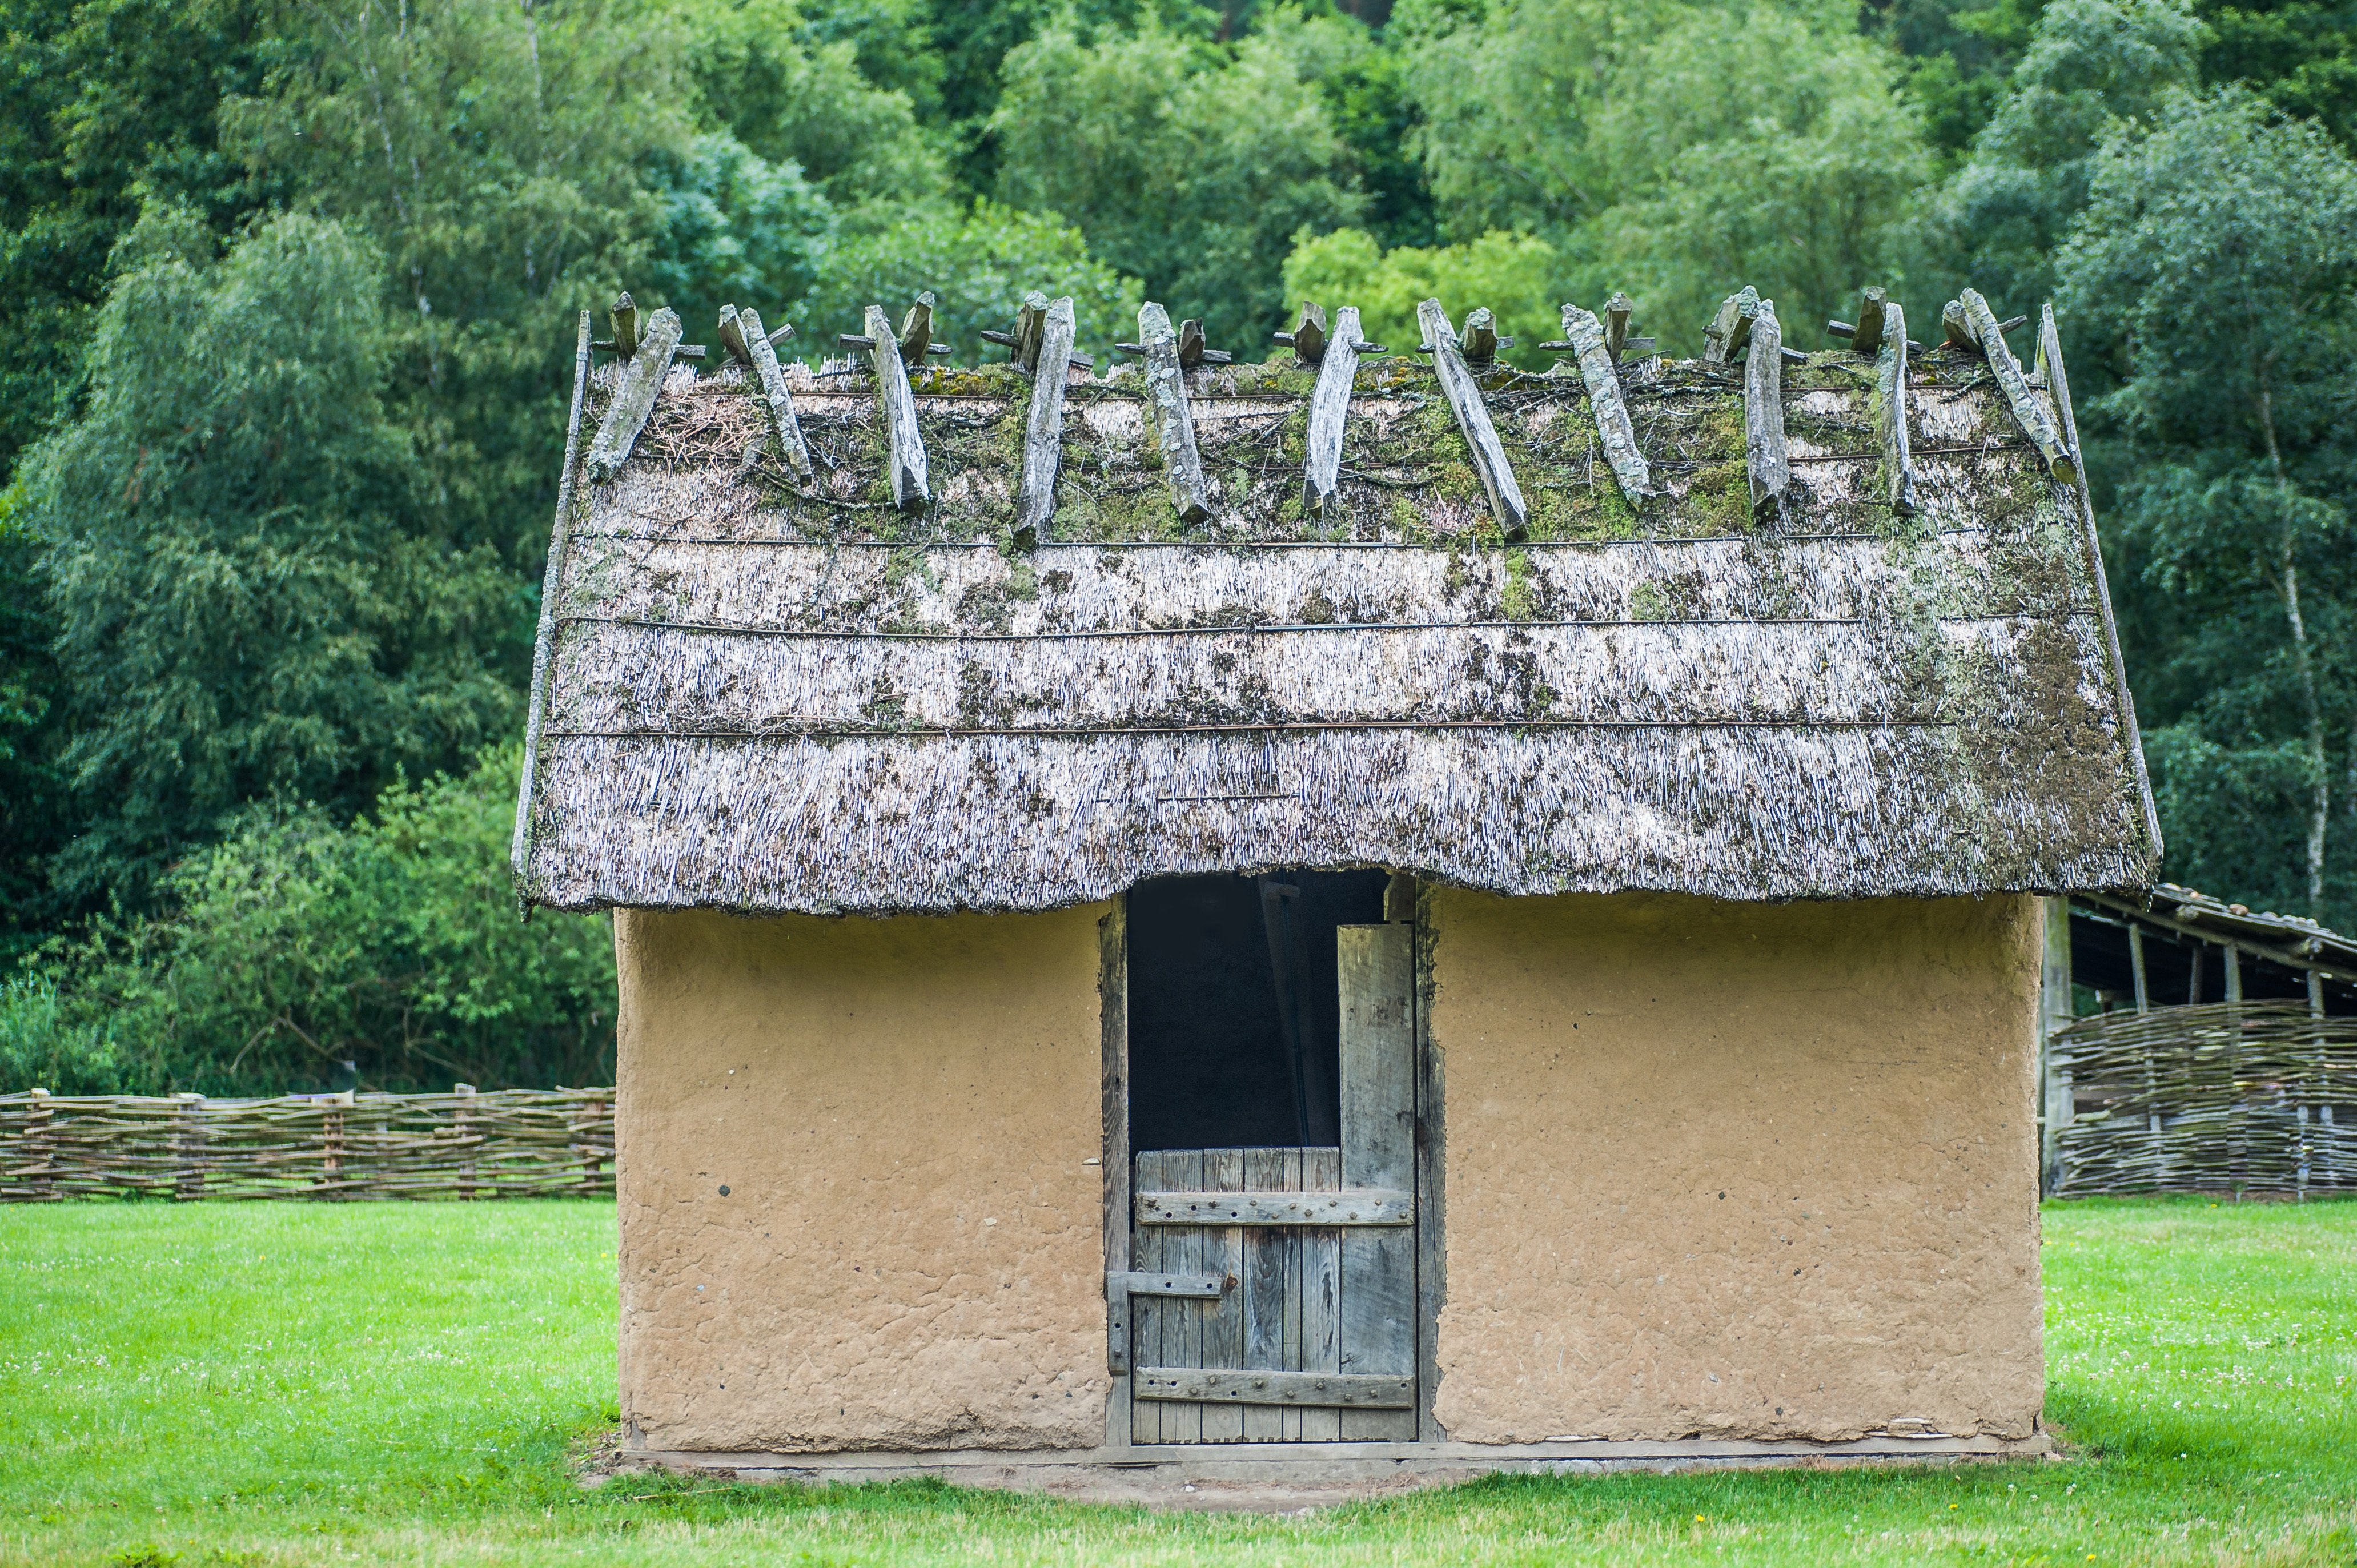
forest, wood, building, hut, chapel, ruins, shrine, clay, century, rural area, slave house, thatched roofs, wattle fence, ancient history